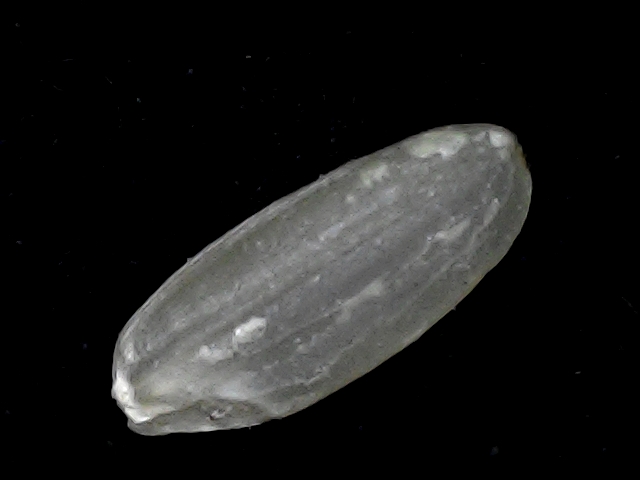
Rice variety: BR22